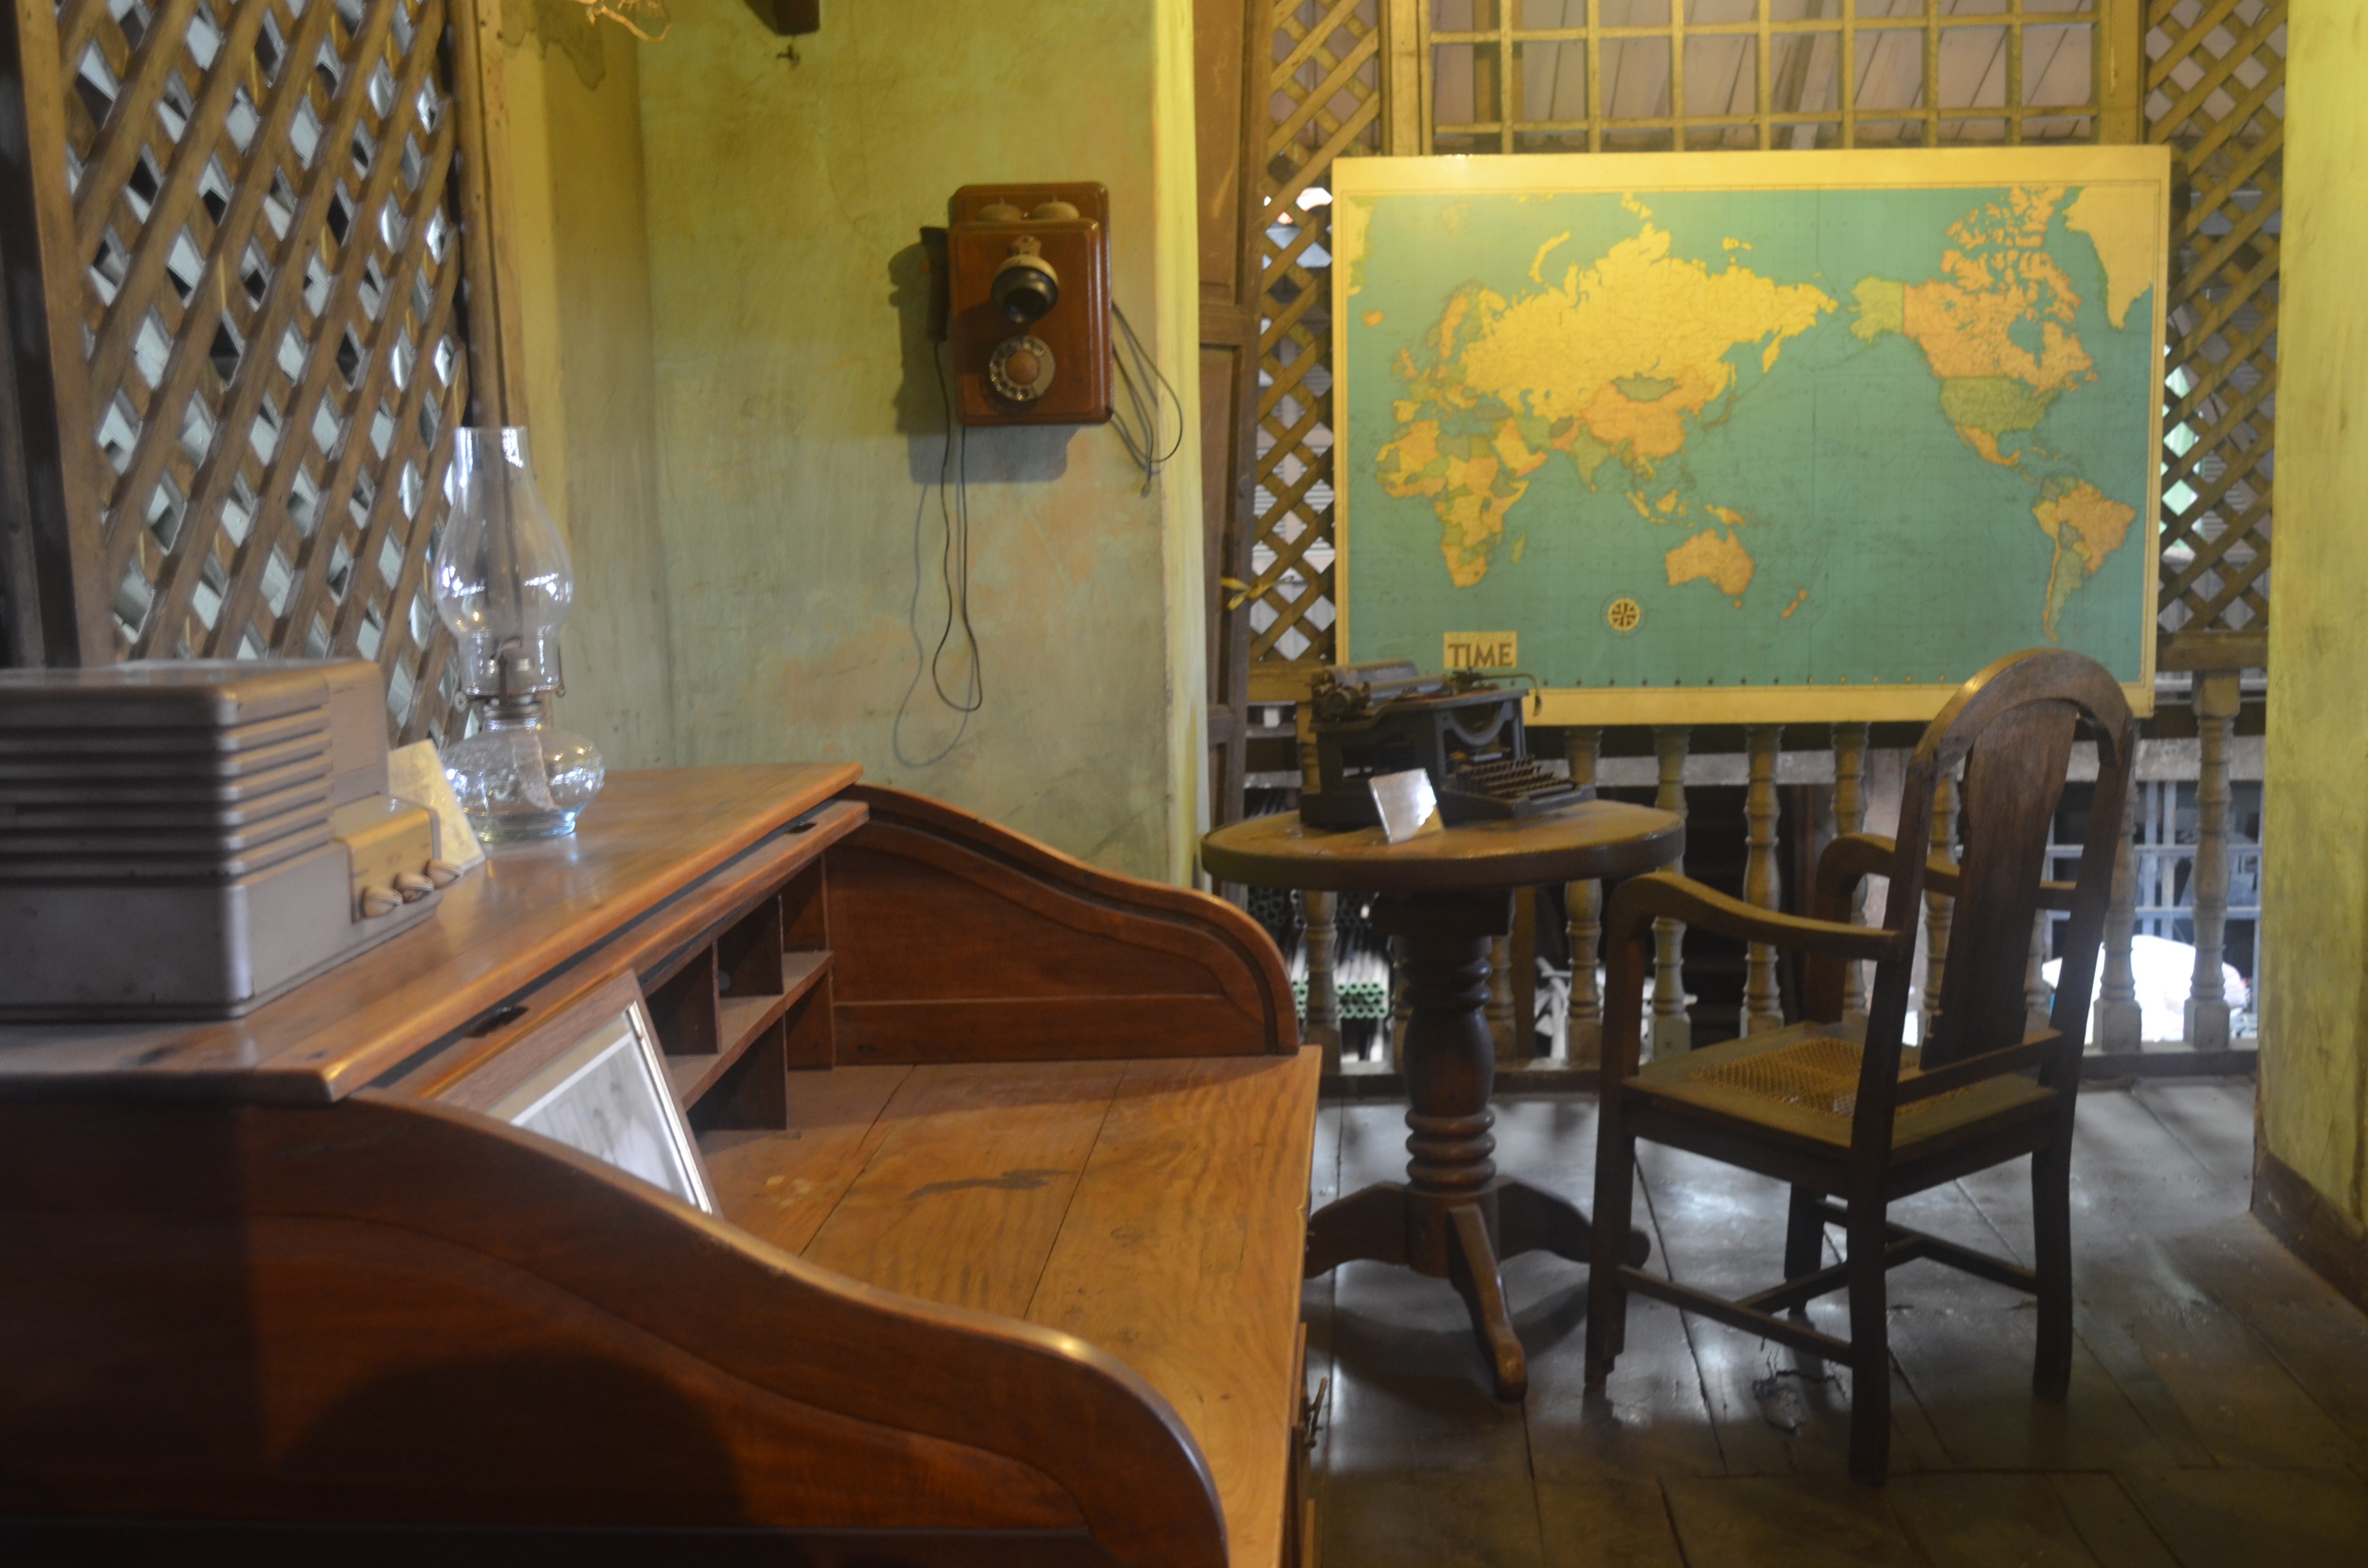
restaurant, bar, property, room, interior design, design, estate, dining room